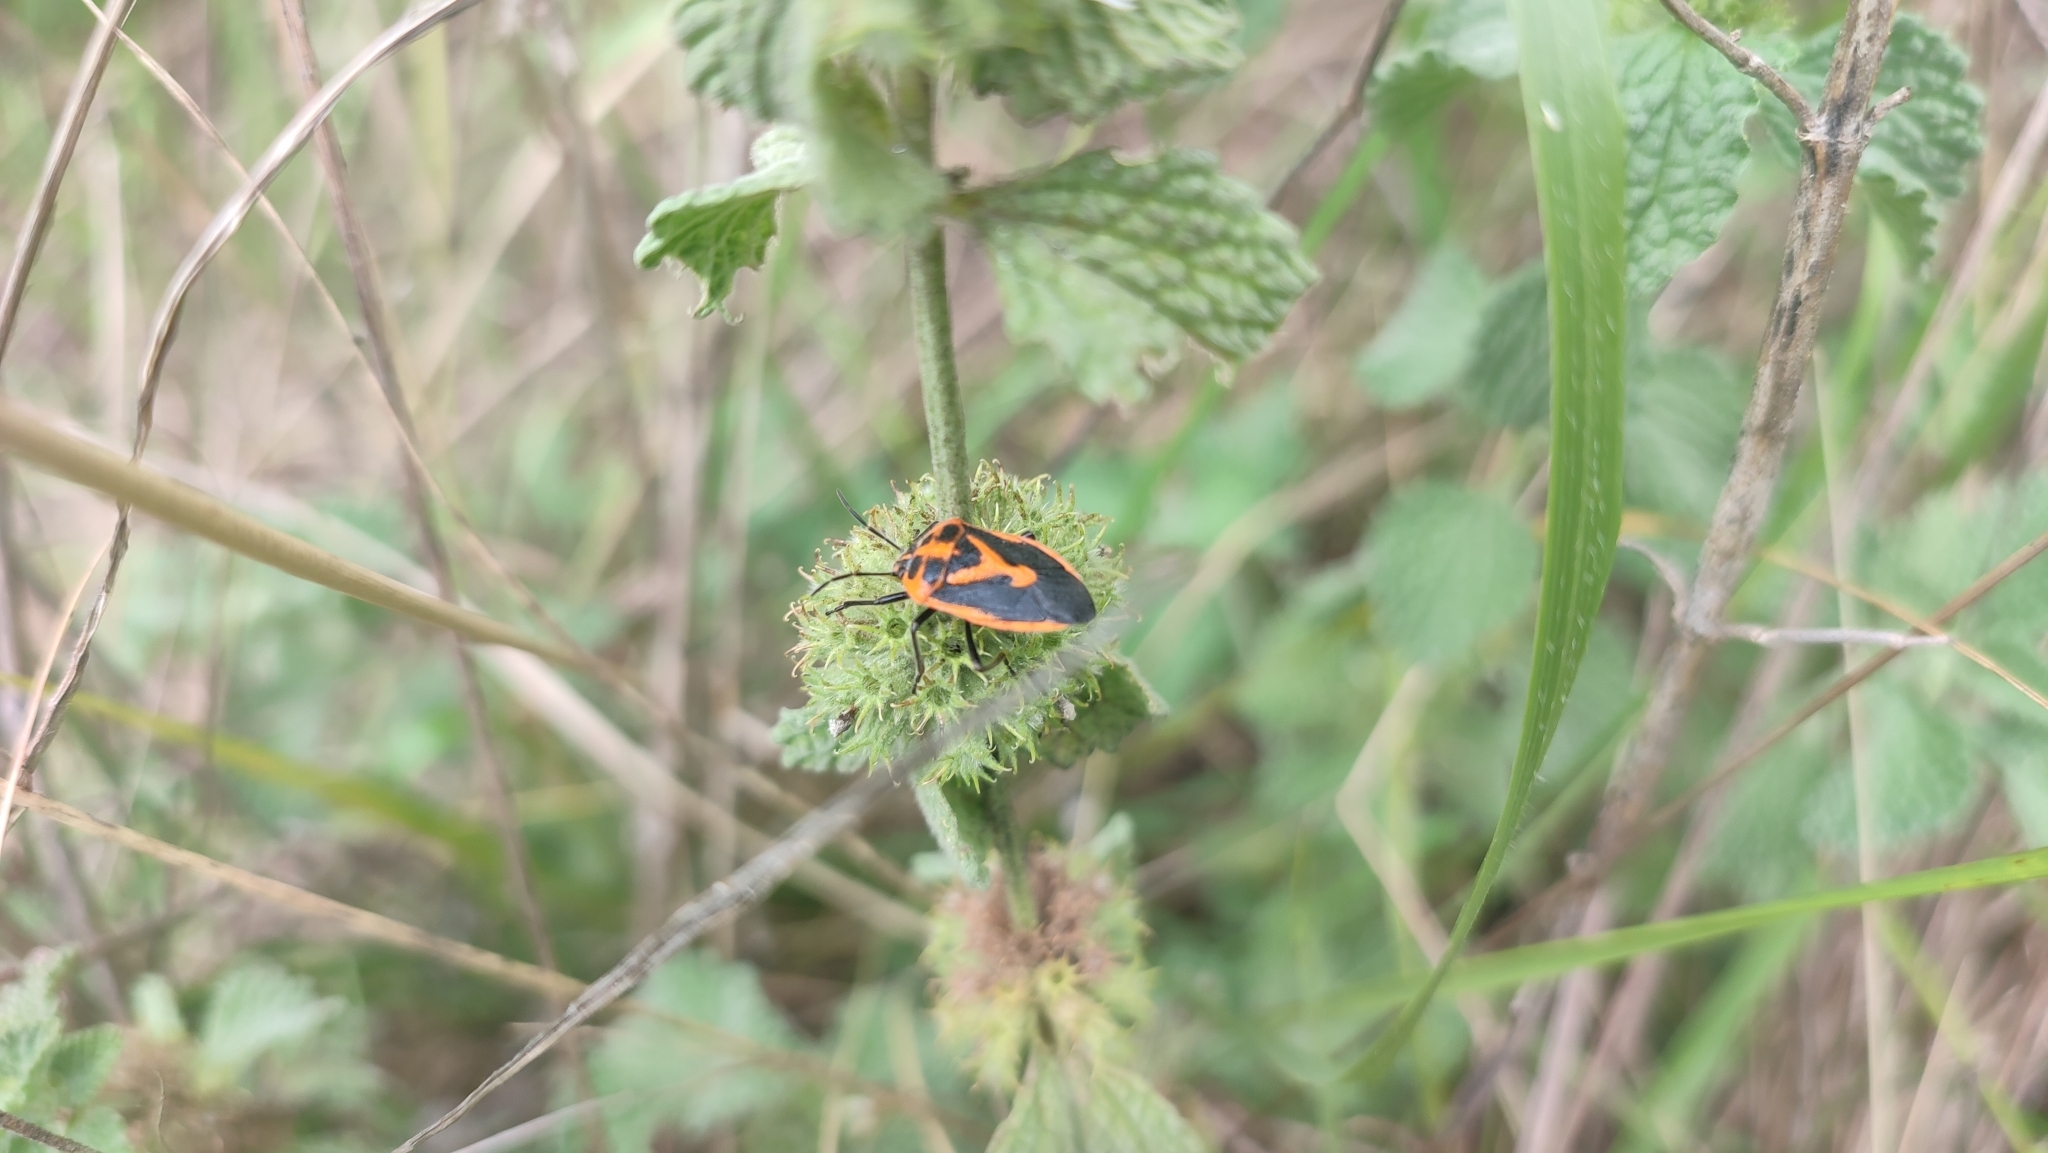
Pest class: stink_bug